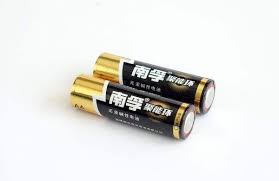
Waste category: battery